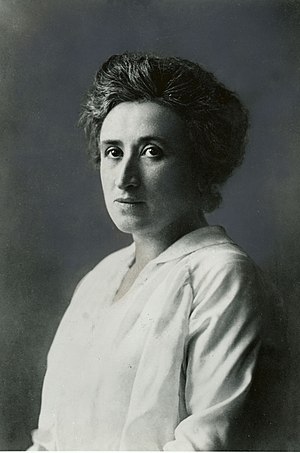
Rosa Luxemburg
Portrært af Rose Luxemborg fra ca. 1895 - 1905.
Rosa Luxemburg var en polsk-tysk socialistisk politisk tænker, der i starten af det 20. århundrede kritiserede den reformisme, det tyske socialdemokrati var slået ind på. Hun stod i 1919 sammen med bl.a. Karl Liebknecht og Franz Mehring og gruppen Spartakisterne bag den socialistiske novemberrevolution, der kostede hende livet.